Shovel-shaped incisors

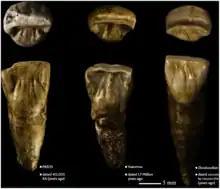
Middle Pleistocene Hominin Teeth from Longtan Cave, Hexian, China.

The first description of shovel-shaped incisors was in 1870. During the 20th century, it was accepted that incisor shoveling yielded a direct advantage to the possessor. The proposed explanation for this at the time was that shovel-shaped incisors were stronger than non-shovel shaped incisors, resulting in the evolution of shovel-shaped incisors in regions where having stronger teeth would provide an evolutionary advantage. The greater size and mass of shoveled incisors was said to have provided increased strength and durability as a means to prevent breakage. However, current research shows that part of the genotype, the EDAR gene, which was selected for because of its role in nutrient transfer in breast milk during the era of the Beringian refugium, also determines the degree to which teeth shovel. In an interview, Dr. Hlusko suggests that human populations who had the trait migrated from Asia to the Americas, thus leaving their genetic trace around the world. With greater implications outside shoveling itself, the human variation in shoveling also supports the idea that populations are dynamic.